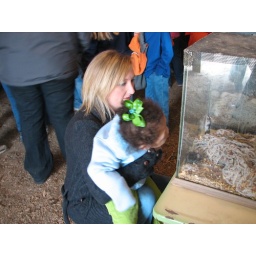
Farm in tuscumbia -Marcus on field trip and pizza for lunch